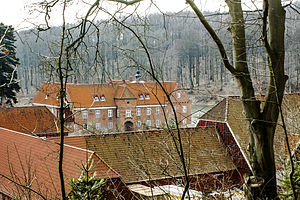
Tirsbæk
Kig fra nord
Nordsiden, Tirsbæk Gods
Tirsbæk er en gammel sædegård eller herregård. Det ældste dokument, hvori gården nævnes, er fra 1401. Gården ligger meget smukt ved Vejle Fjord omgivet af skov. Tirsbæk ligger i Engum Sogn, Hatting Herred, Vejle Kommune. Hovedbygningen er opført i 1550 og trappetårn fra 1577 og parken er på 12 hektar. Tirsbæk Gods er på 414 hektar